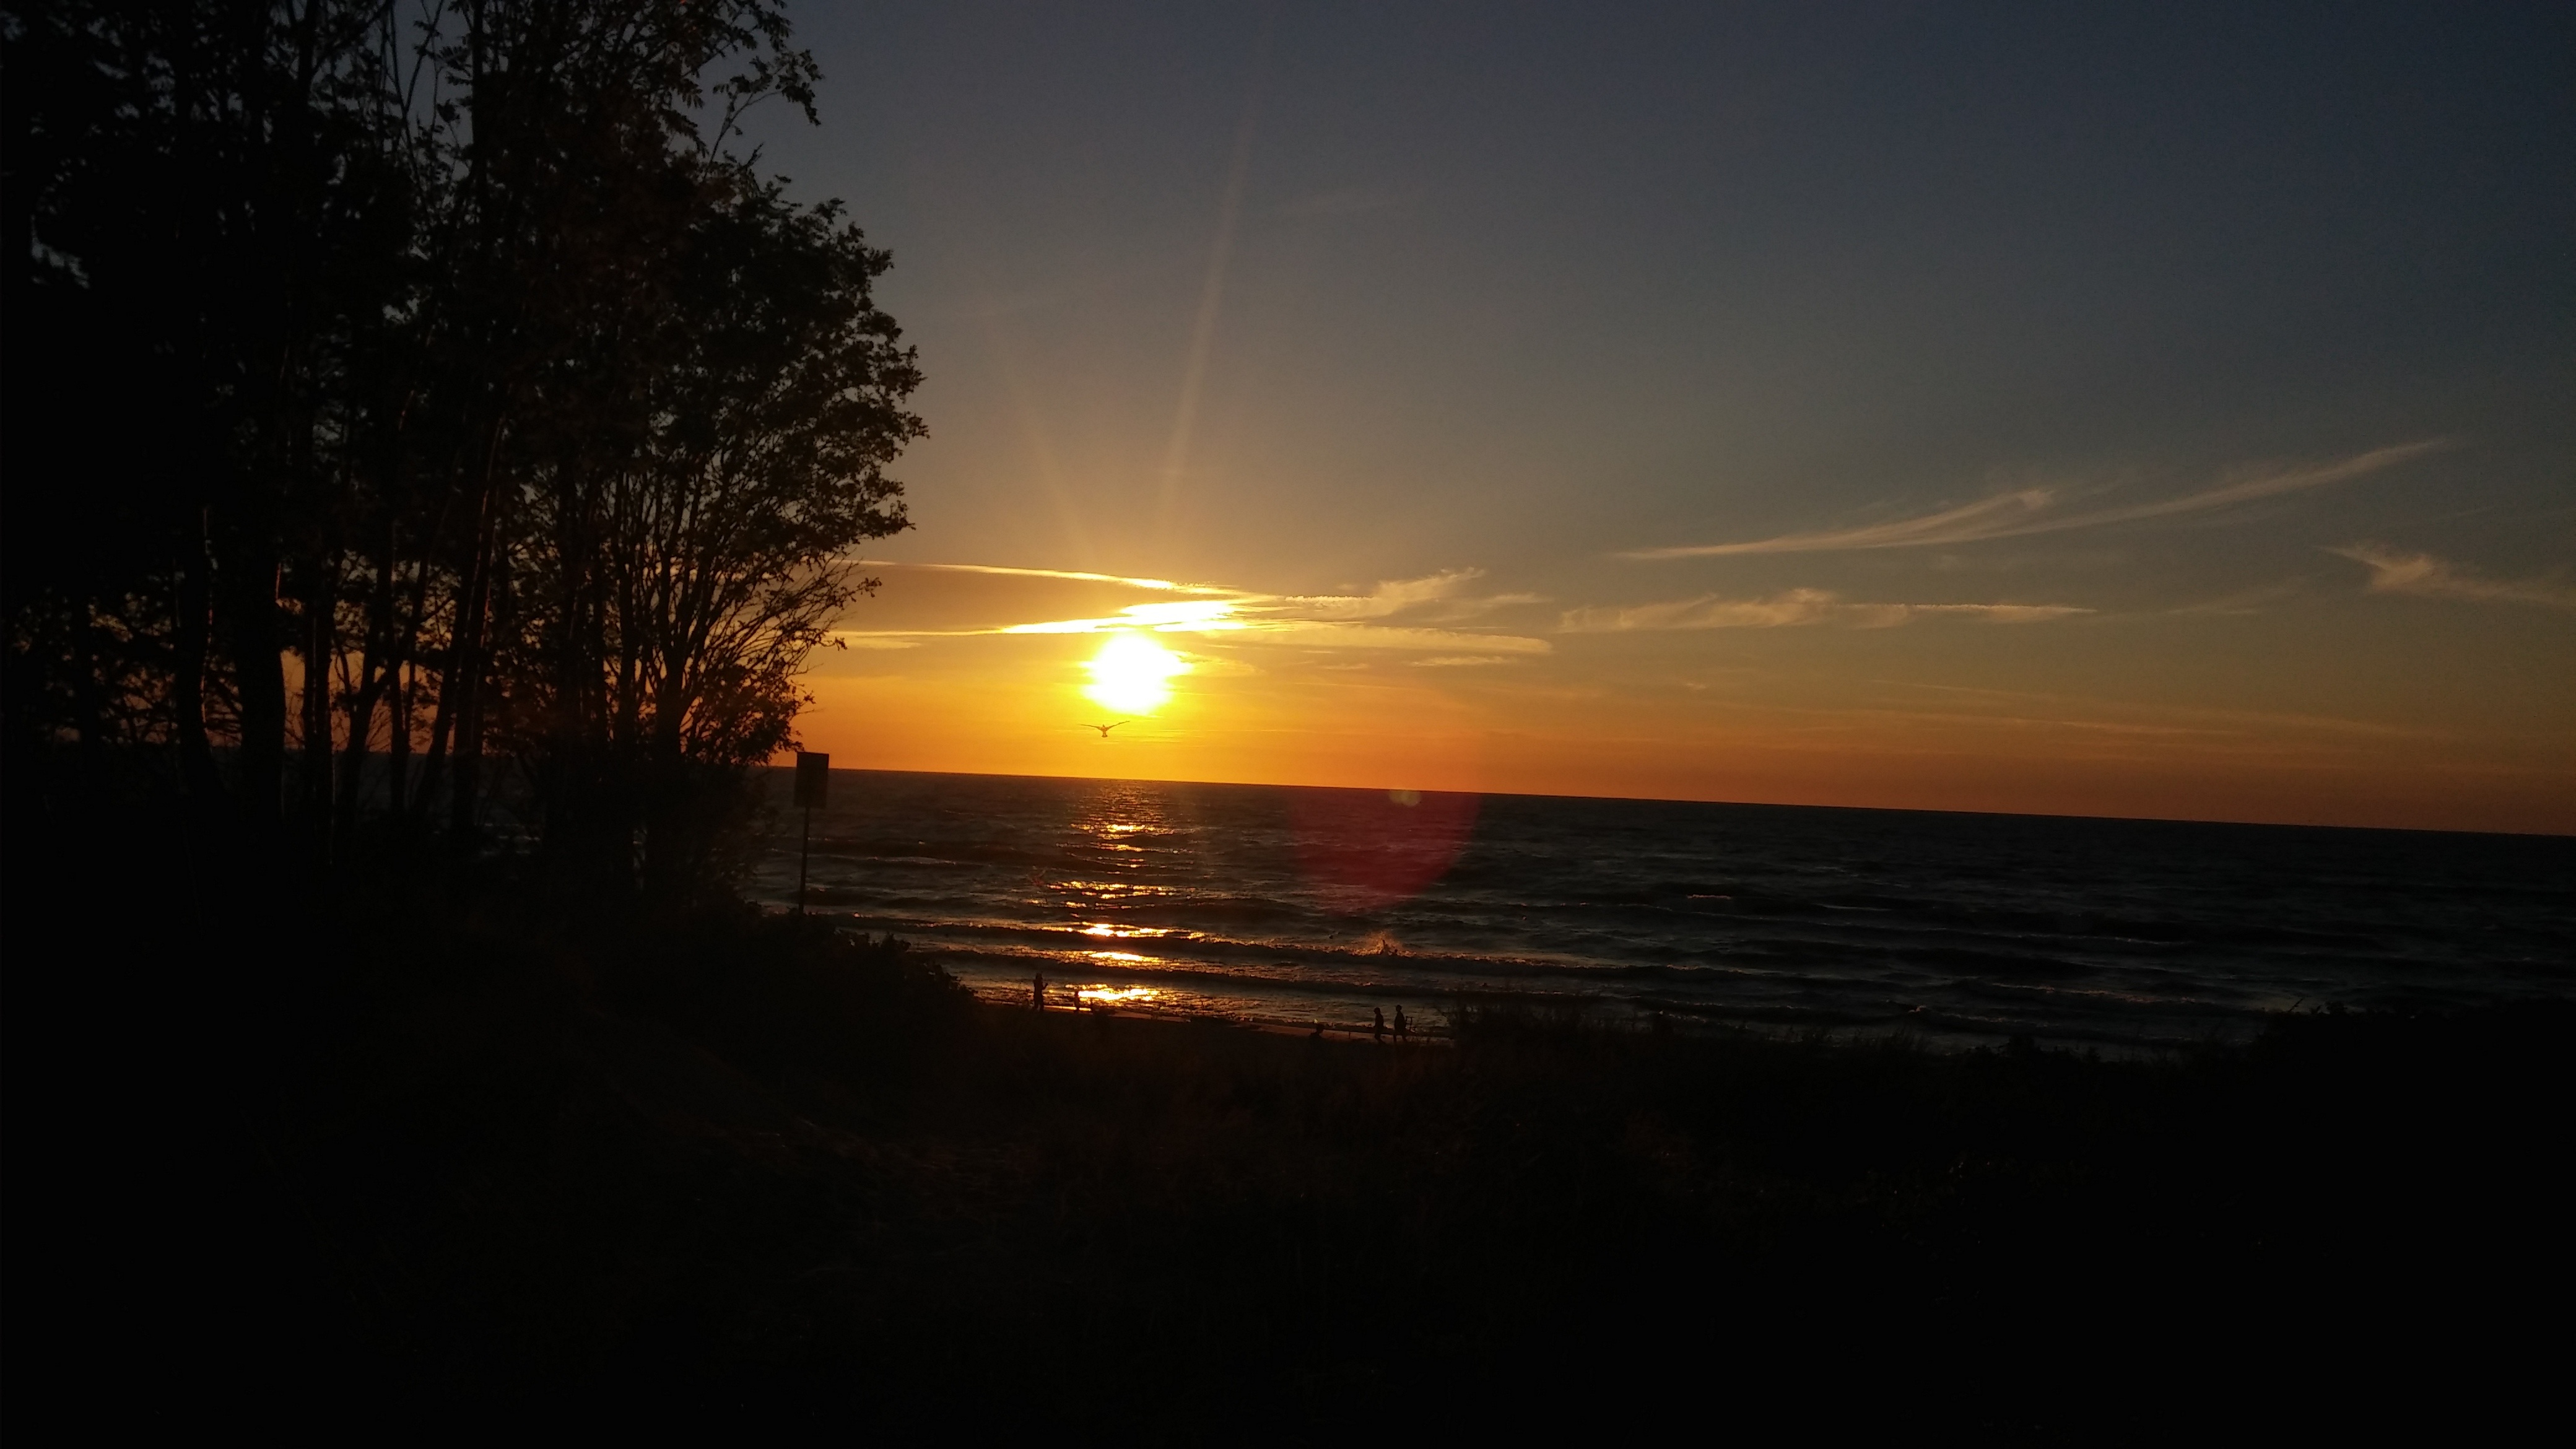
beach, landscape, sea, nature, ocean, horizon, sky, sun, sunrise, sunset, sunlight, morning, wave, dawn, atmosphere, summer, dusk, evening, reflection, scenery, clouds, poland, the sun, afterglow, the baltic sea